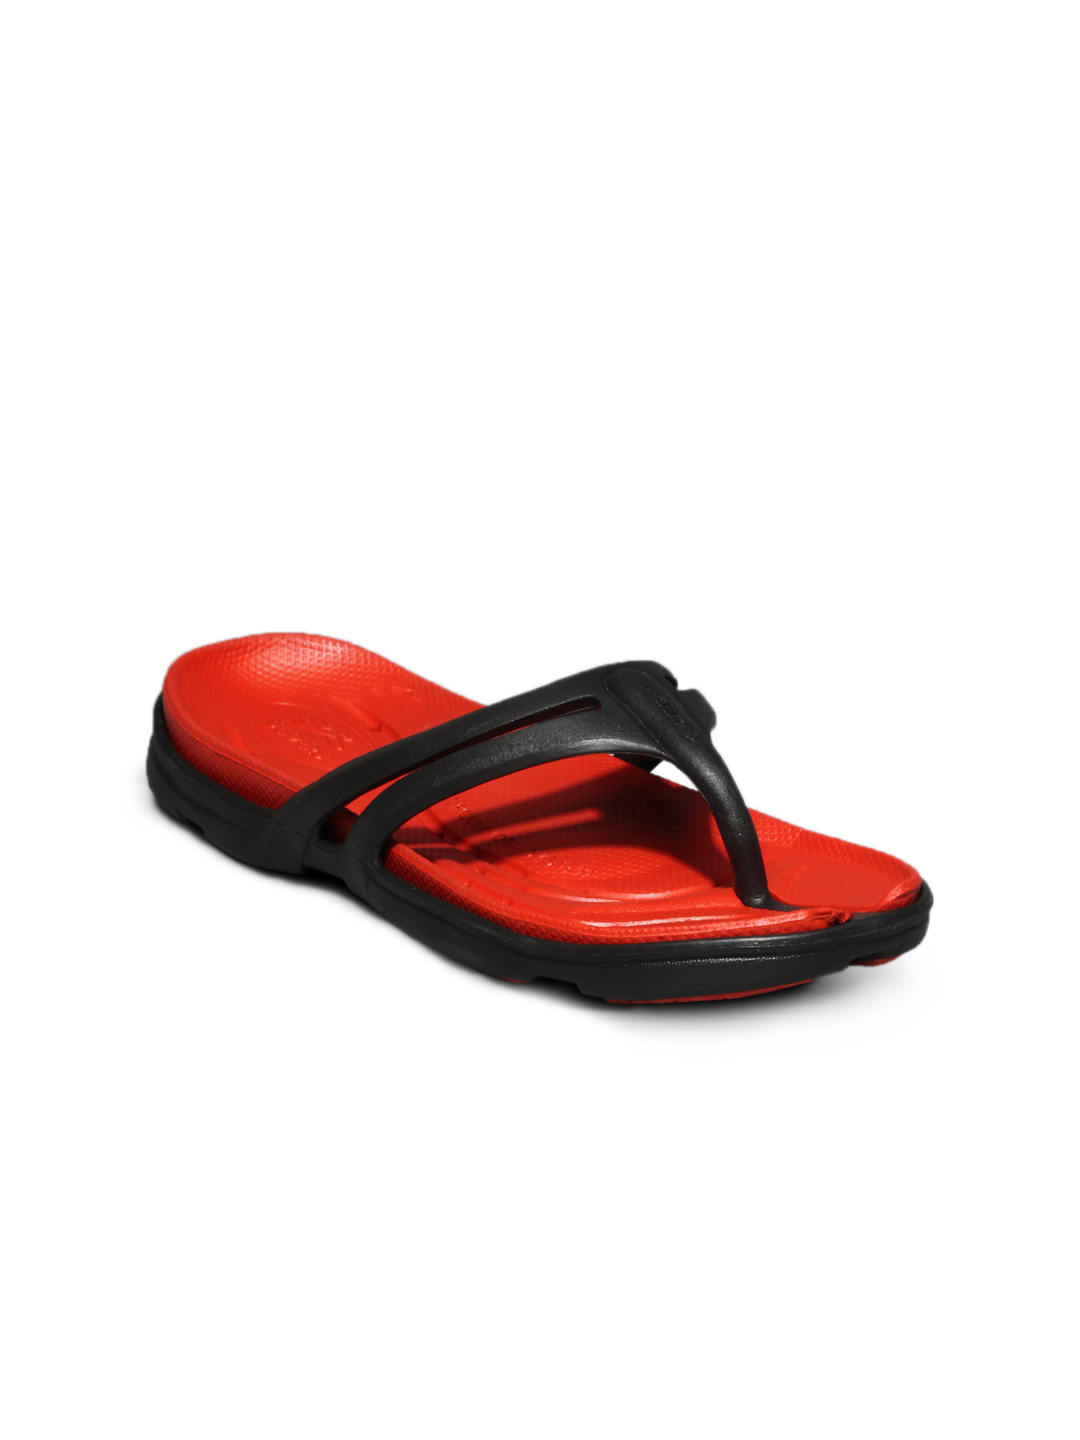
Gliders Women Red Flip Flops
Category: Footwear / Flip Flops / Flip Flops
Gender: Women
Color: Red
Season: Summer 2013
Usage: Casual